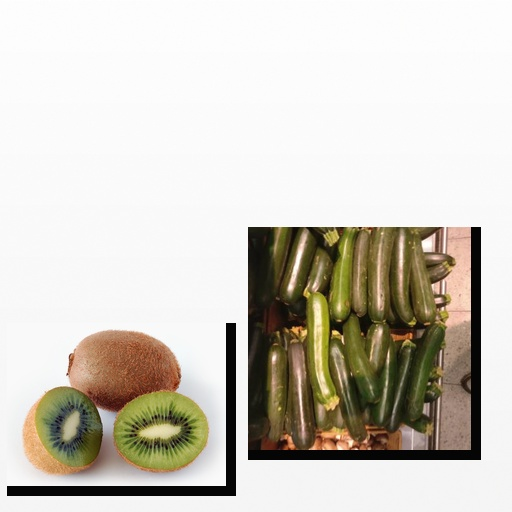
Food items: zucchini, kiwi